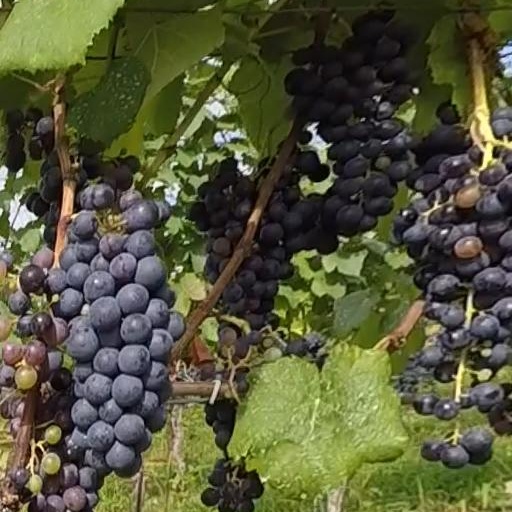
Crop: grape